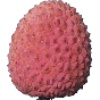
Label: lychee